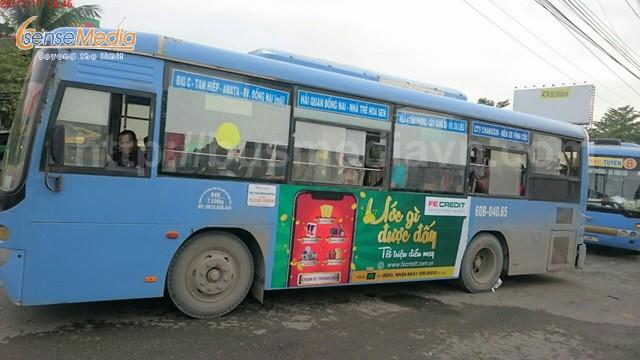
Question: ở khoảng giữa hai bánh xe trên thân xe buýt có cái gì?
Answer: ở khoảng giữa hai bánh xe trên thân xe buýt có một tấm áp phích quảng cáo